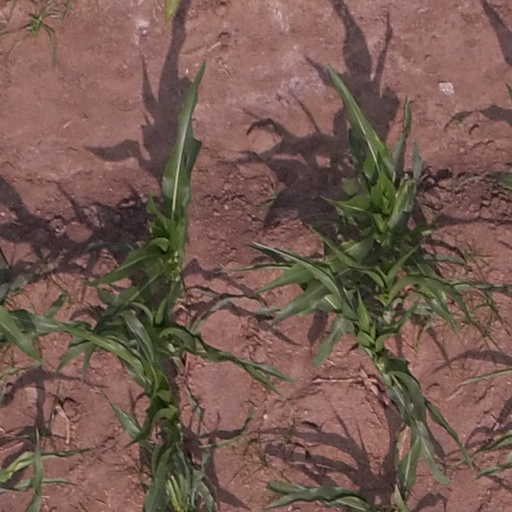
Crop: maize; corn